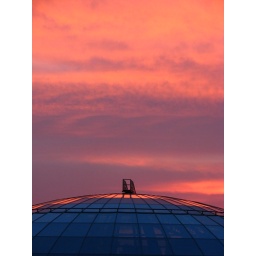
reflected in the swimming pool roof across the street